Time in Tolkien's fiction

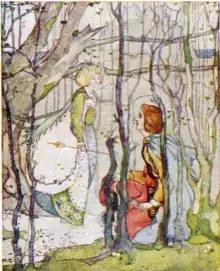
Time in Lothlórien was distorted, as it was in Elfland for "Thomas the Rhymer". Illustration by Katherine Cameron, 1908

Shippey states that in Lothlórien, Tolkien reconciles otherwise conflicting ideas regarding time-distortion in Elfland from European folklore, such as is exemplified in the medieval "Thomas the Rhymer", who was carried off by the Queen of Elfland, and the Danish ballad "Elvehøj" ("Elf Hill").